Diascopy

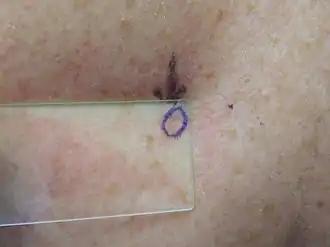
Diascopy of a red dot basal cell carcinoma on the left mid back of a 74-year-old female. The red dot basal cell carcinoma on the left mid back is circled; the tumor blanches when a glass microscope slide is pressed against it. From a case series by Philip R Cohen, 2017.

Diascopy is a test for blanchability performed by applying pressure with a finger or glass slide and observing color changes.